Battle of Wittenweiher

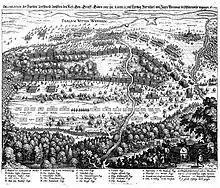
Battle of Wittenweiher

The Battle of Wittenweiher took place on August 9, 1638 near the village of Wittenweiher today: Wittenweier, a district of Schwanau, Baden-Württemberg, which was completely destroyed in the course of the battle.